Anthemius

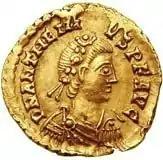
A solidus of Anthemius.

The Vandals were the major problem of the Western Empire. In late 467, Anthemius organised a campaign of the western Roman army, probably under the command of Marcellinus. The campaign to overthrow the Vandals was on a large scale, with more than 100,000 men. However, the war would end in failure: the bad weather obliged the Roman fleet to return to its base before completing the operation.